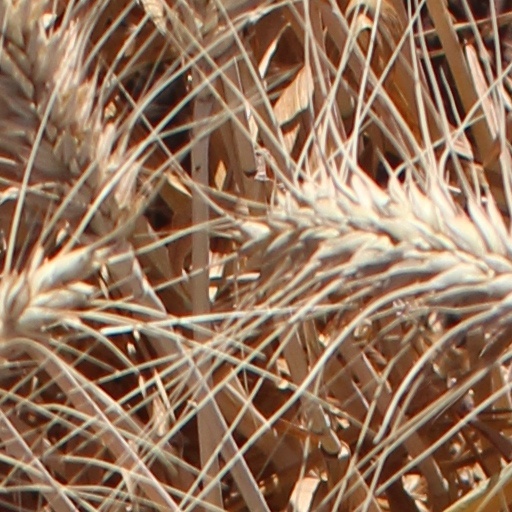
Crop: wheat